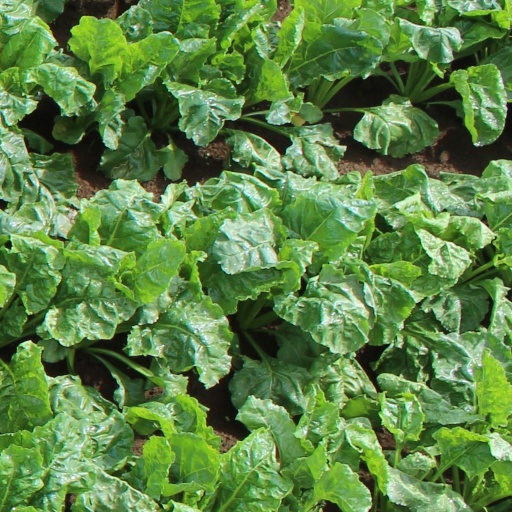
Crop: sugar beet